Master Honoré

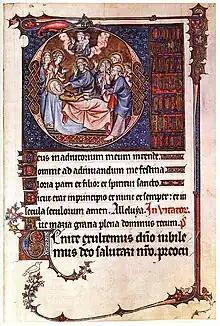
"Book of Hours" by Master Honoré, circa 1290, Stadtbibliothek, Nuremberg

Master Honoré was a Parisian secular artist who produced Gothic-era illuminated manuscripts for the French monarchy, particularly Philip the Fair. He is considered sculptural in the design of his figures, even capturing the light as it plays on their bodies. His workshop was on the street known today as . Master Honoré lived and worked in Paris for the court of Phillip the Fair from 1288 until 1318.